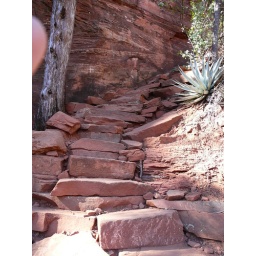
hiking in the red rocks of sedona